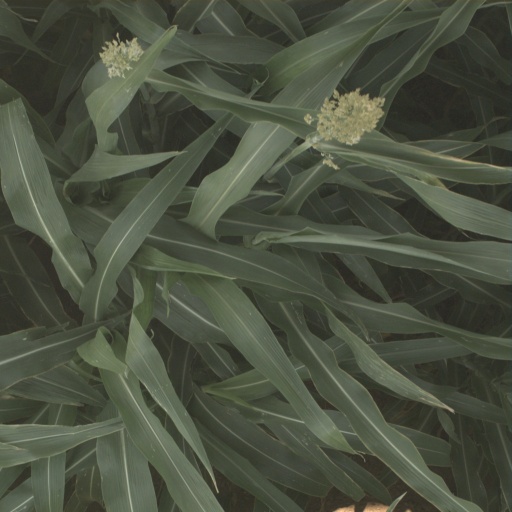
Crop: sorghum